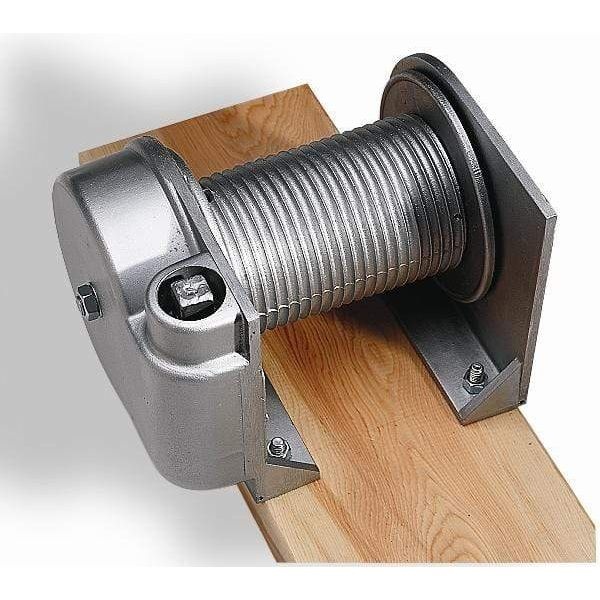
Gared Sports Manual Winch 1123
Gared Sports Manual Winch 1123 The Gared Sports Manual Winch 1123 is the perfect solution for facilities seeking a reliable, cost-effective way to operate folding basketball backstops. Designed for high strength and durability, this manual winch offers easy, frictionless operation with a removable handle and a wood buck for wall mounting. Engineered to handle heavy-duty loads up to 1,000 lbs, it’s built to last with a precision design and maintenance-free gear case that ensures a lifetime of hassle-free use. Whether you're outfitting a gym or recreational space, the Gared Manual Winch delivers top-tier performance at a budget-friendly price. Key Features: Heavy-Duty Capacity: Handles loads up to 1,000 lbs with a precision-engineered grooved drum for accurate winding. Smooth & Safe Operation: Features a 40:1 worm gear ratio and precision thrust bearings for effortless, smooth operation. Long-Lasting Durability: Maintenance-free gear case and semi-enclosed, self-lubricating worm gear ensure a lifetime of use. Stress-Free Cable Management: Optimized cable routing and a constant pressure roller prevent stress on winch mounts and extend cable life. Easy Installation & Use: Comes with a wood buck for wall mounting and a removable handle with a free-turning sleeve for an effortless grip. This Gared Sports winch is the ideal choice for any facility looking for reliable performance without breaking the budget.
Brand: Gared Sports
Category: Sporting Goods > Athletics > Basketball > Basketball Hoop Parts & Accessories